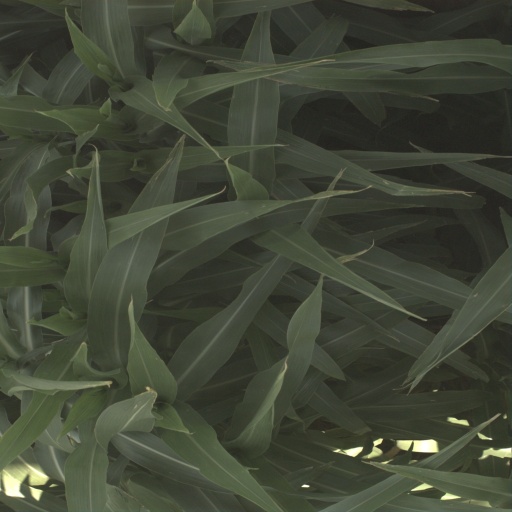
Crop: sorghum